DNA

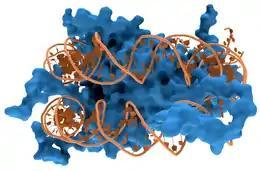
Interaction of DNA (in orange) with histones (in blue). These proteins' basic amino acids bind to the acidic phosphate groups on DNA.

Some noncoding DNA sequences play structural roles in chromosomes. Telomeres and centromeres typically contain few genes but are important for the function and stability of chromosomes. An abundant form of noncoding DNA in humans are pseudogenes, which are copies of genes that have been disabled by mutation. These sequences are usually just molecular fossils, although they can occasionally serve as raw genetic material for the creation of new genes through the process of gene duplication and divergence.